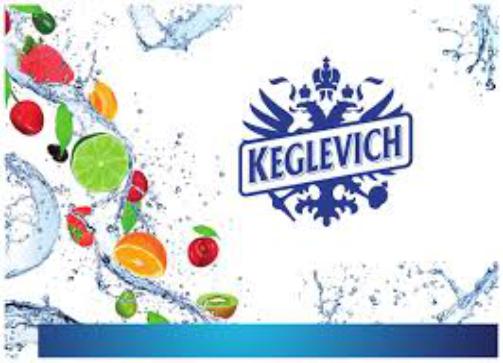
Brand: Keglevich
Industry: Food